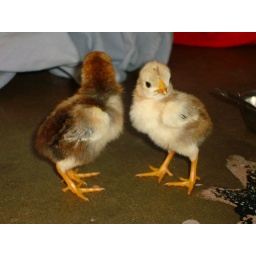
The two small birds which came inside the house in vaigai dam caught posing for the photo